Škoda 633

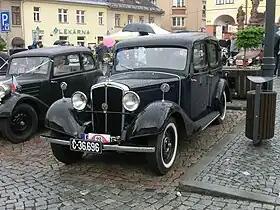
1933 Škoda 633

The Škoda 633 is a Czechoslovak mid-size car that was made by Škoda from 1931 to 1934.